Wan Hu

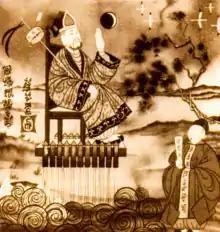
Illustration of Wan Hu, courtesy of Marshall Space Flight Center

Wan Hu is a legendary Chinese official described in modern sources as possibly the first man to attempt to use a rocket to launch into outer space. Possibly depicted as the "world's first astronaut" and "the first martyr in man's struggle to achieve space flight", NASA named the crater Wan-Hoo on the far side of the Moon after him.